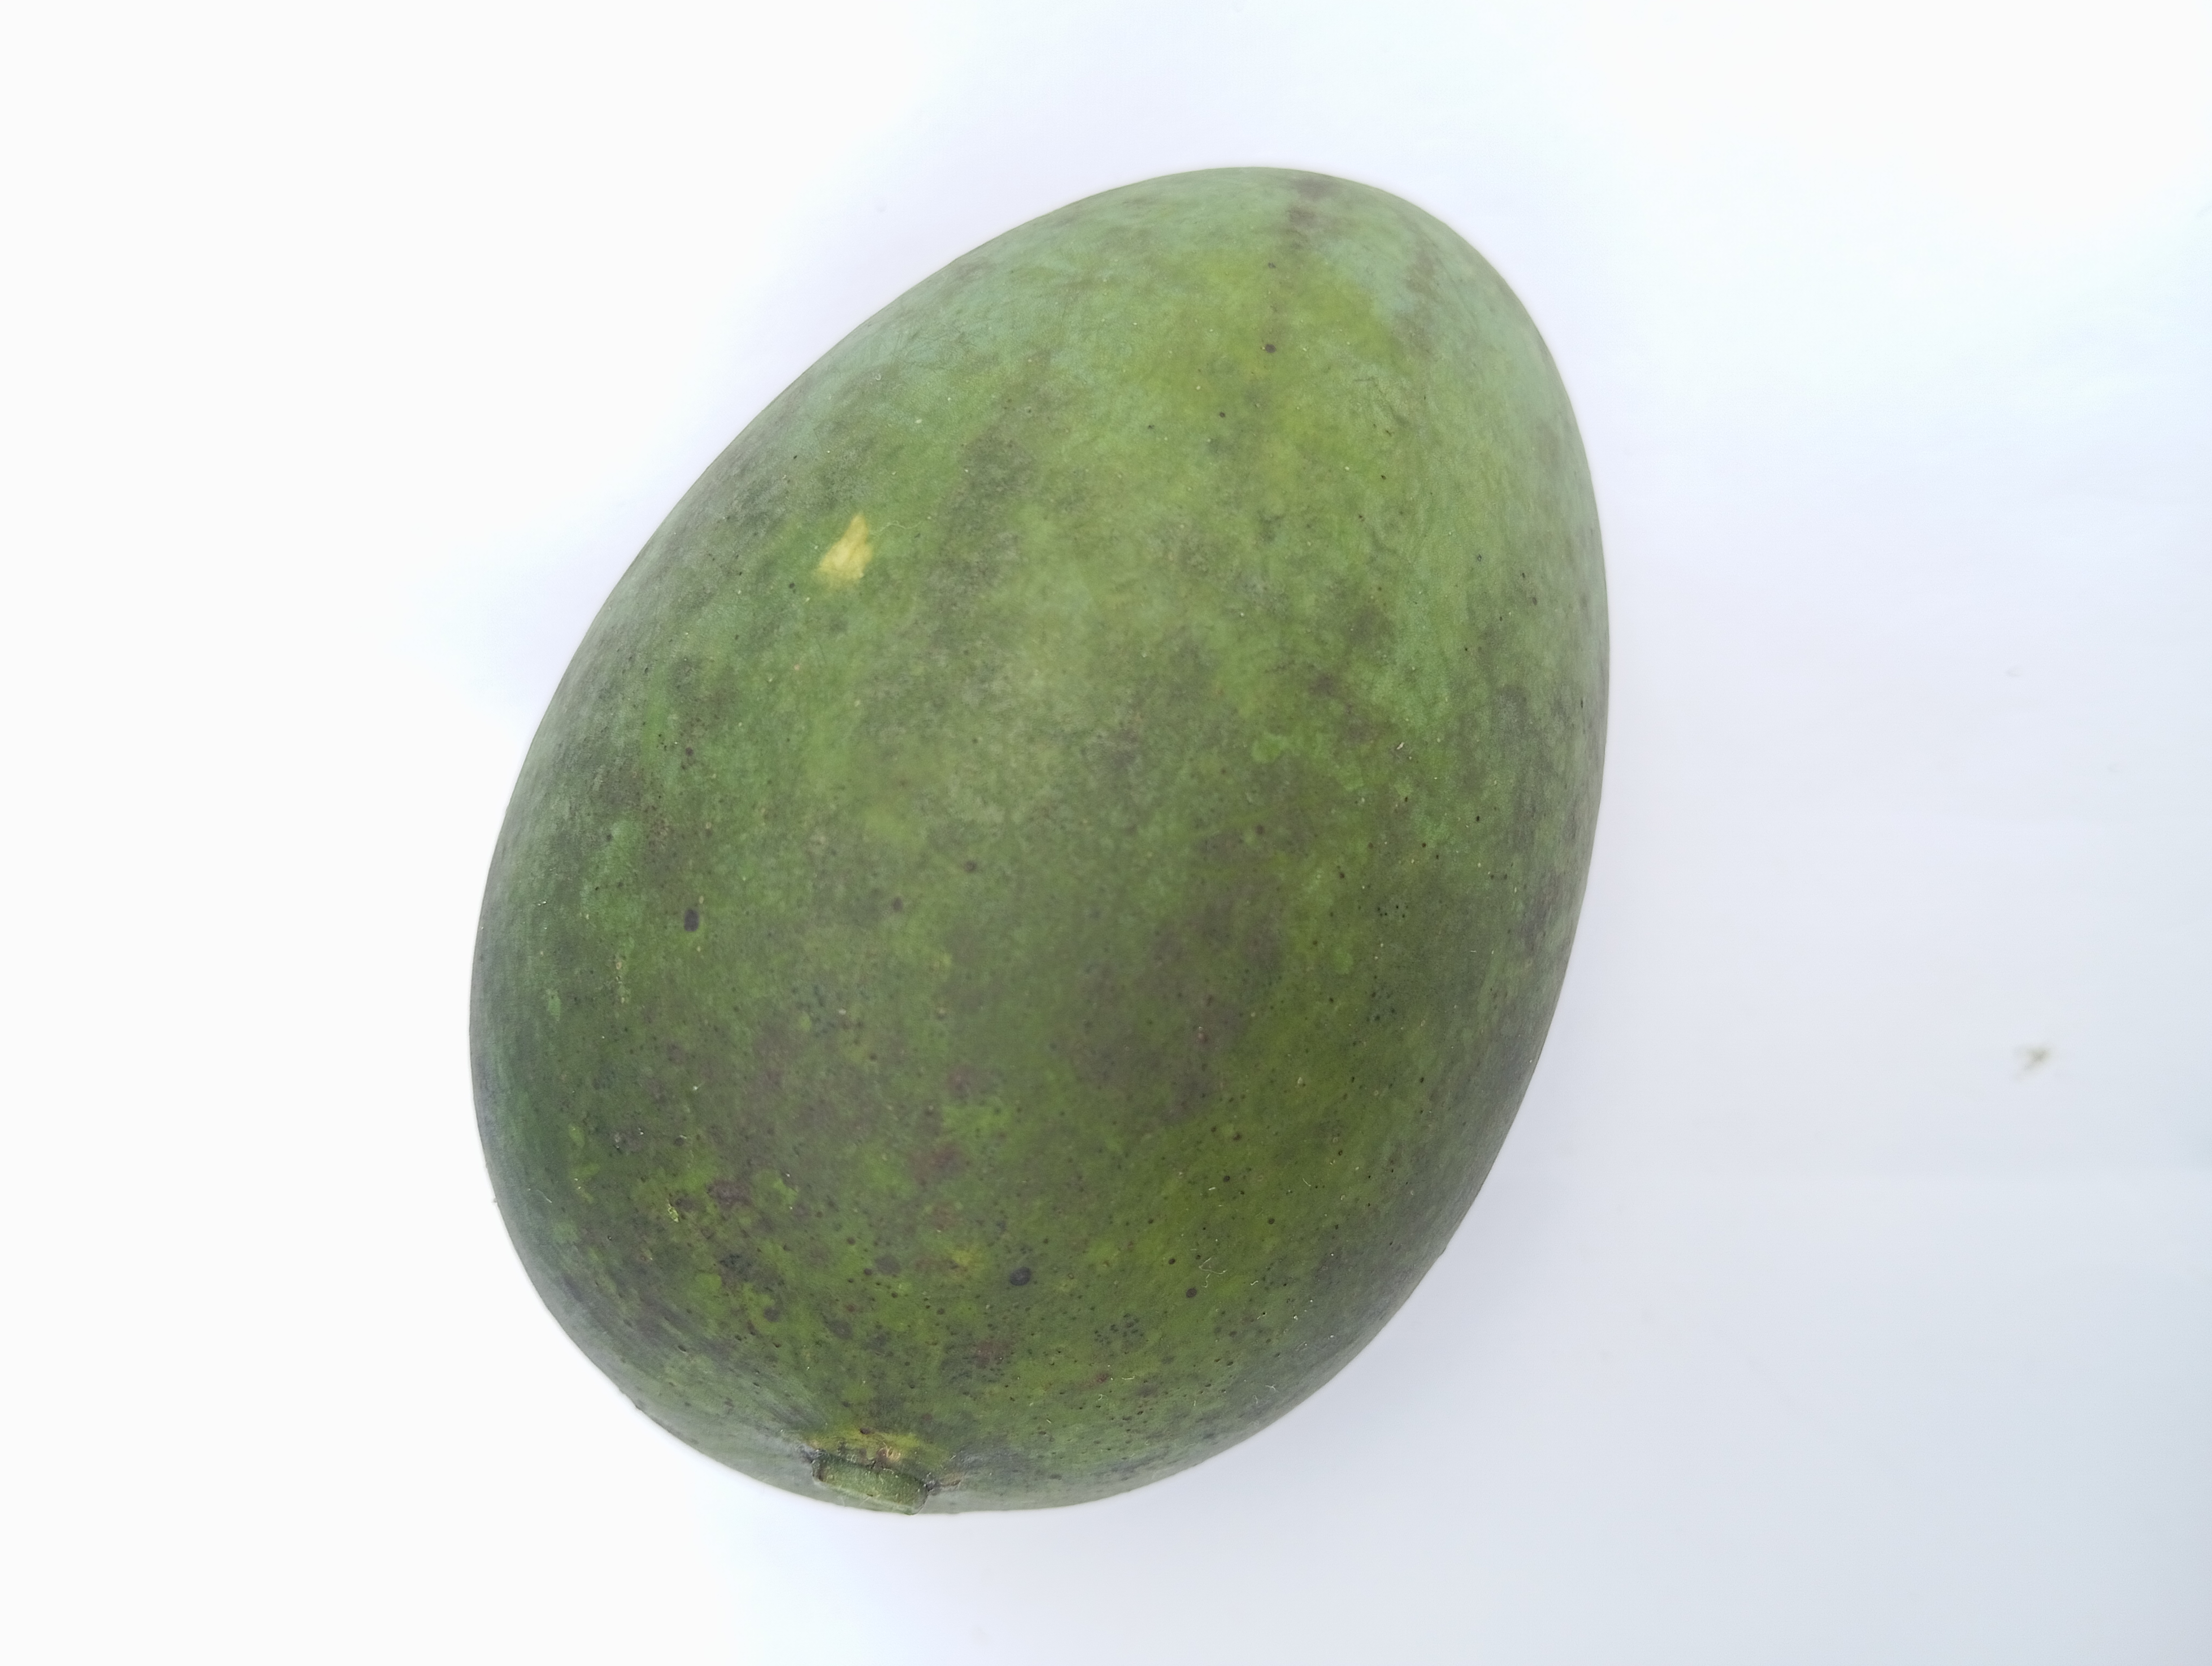
Mango variety: Harivanga